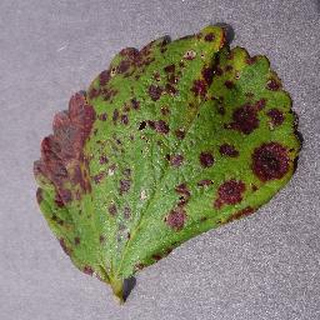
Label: strawberry_leaf_scorch